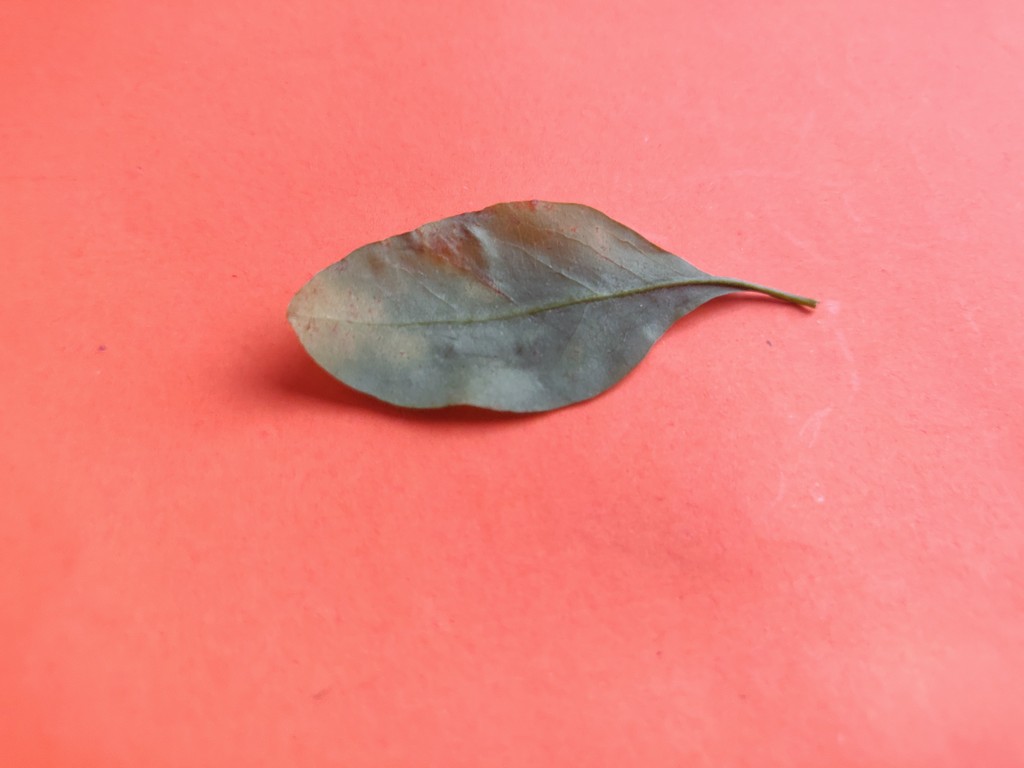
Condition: Unhealthy
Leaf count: single
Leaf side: back